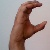
The image shows a hand gesture representing the letter 'C' in Indian Sign Language.